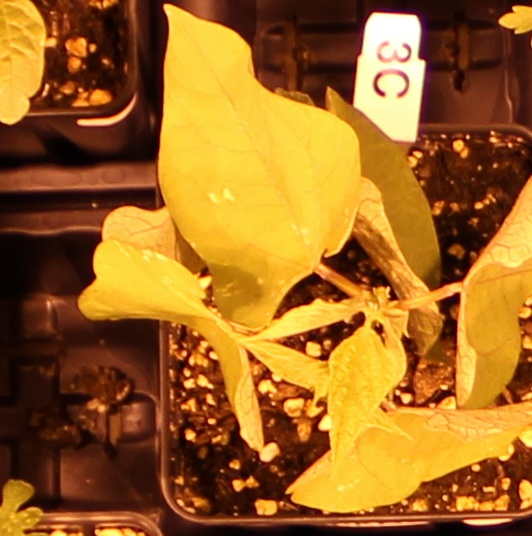
Label: Blackbean